Roddy Lumsden

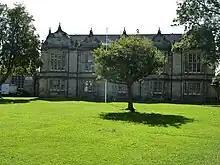
Madras College, St Andrews

He shared a childhood bedroom with his elder brother Eric, who would from an early age read novels to him and would let him play his records: artists such as Roxy Music, Supertramp, David Bowie, Steve Harley, early Genesis, and Monty Python.